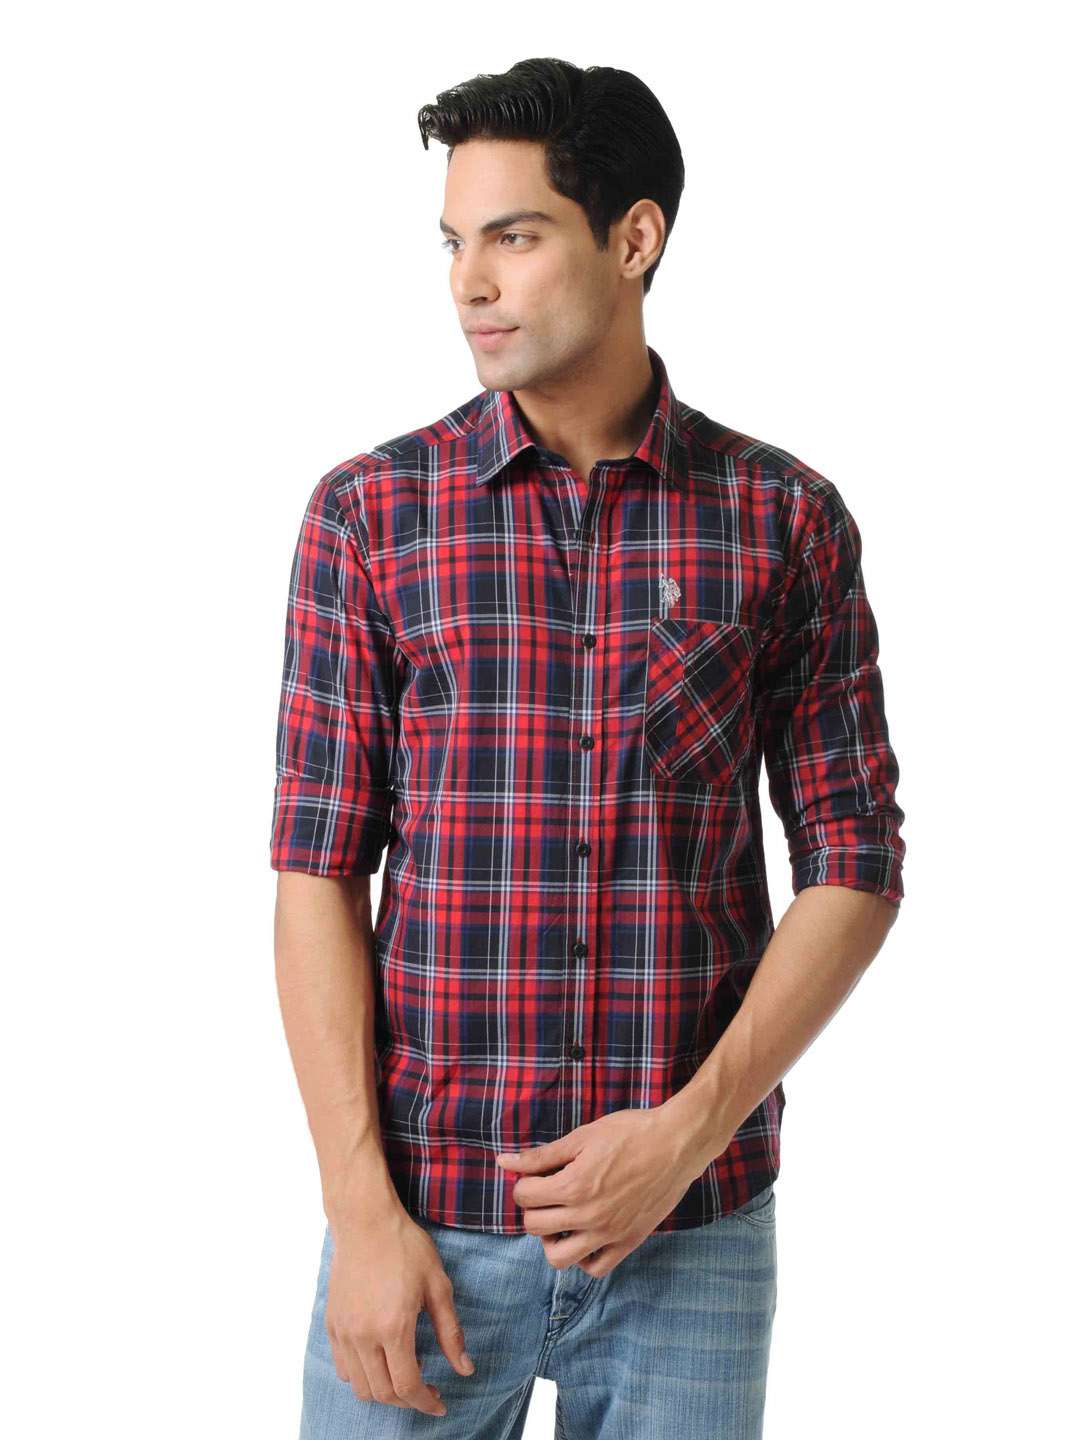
U.S. Polo Assn. Denim Co. Men Red & Navy Blue Shirt
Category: Apparel / Topwear / Shirts
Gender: Men
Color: Blue
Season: Fall 2012
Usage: Casual